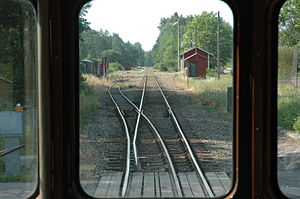
Flerskinnespor
Treskinnespor som består af smalspor og normalspor, ved Jenny udenfor Västervik i Sverige.
Jernbane med kombineret sporvidde, flerskinnespor eller mere specifikt trestrenget spor, 3-skinnespor eller 4-skinnespor er jernbanespor som gør det mulig for tog med forskellige sporvidder at køre på det samme spor, sådan at man slipper for at anlægge separate spor for hver sporvidde ved siden af hinanden. Flerskinnespor anvendes fx steder hvor veje, tunneler eller broer, vil være for dyre at udvide. Herudover kan flerskinnespor deles om perroner, køreledning, sveller og ballast.